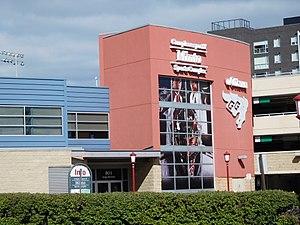
Complexe sportif Minto (MNO), 801, avenue King Edward Code d’édifice